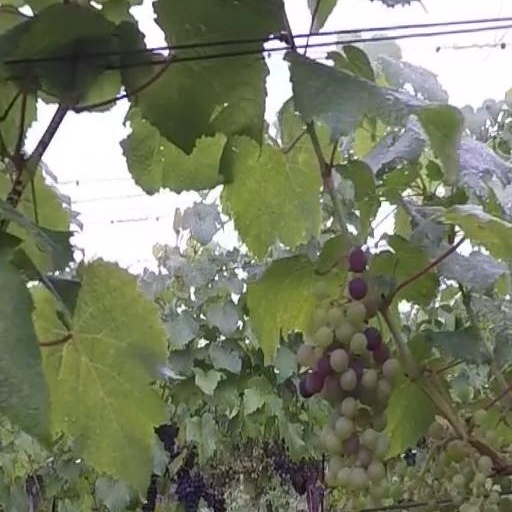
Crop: grape